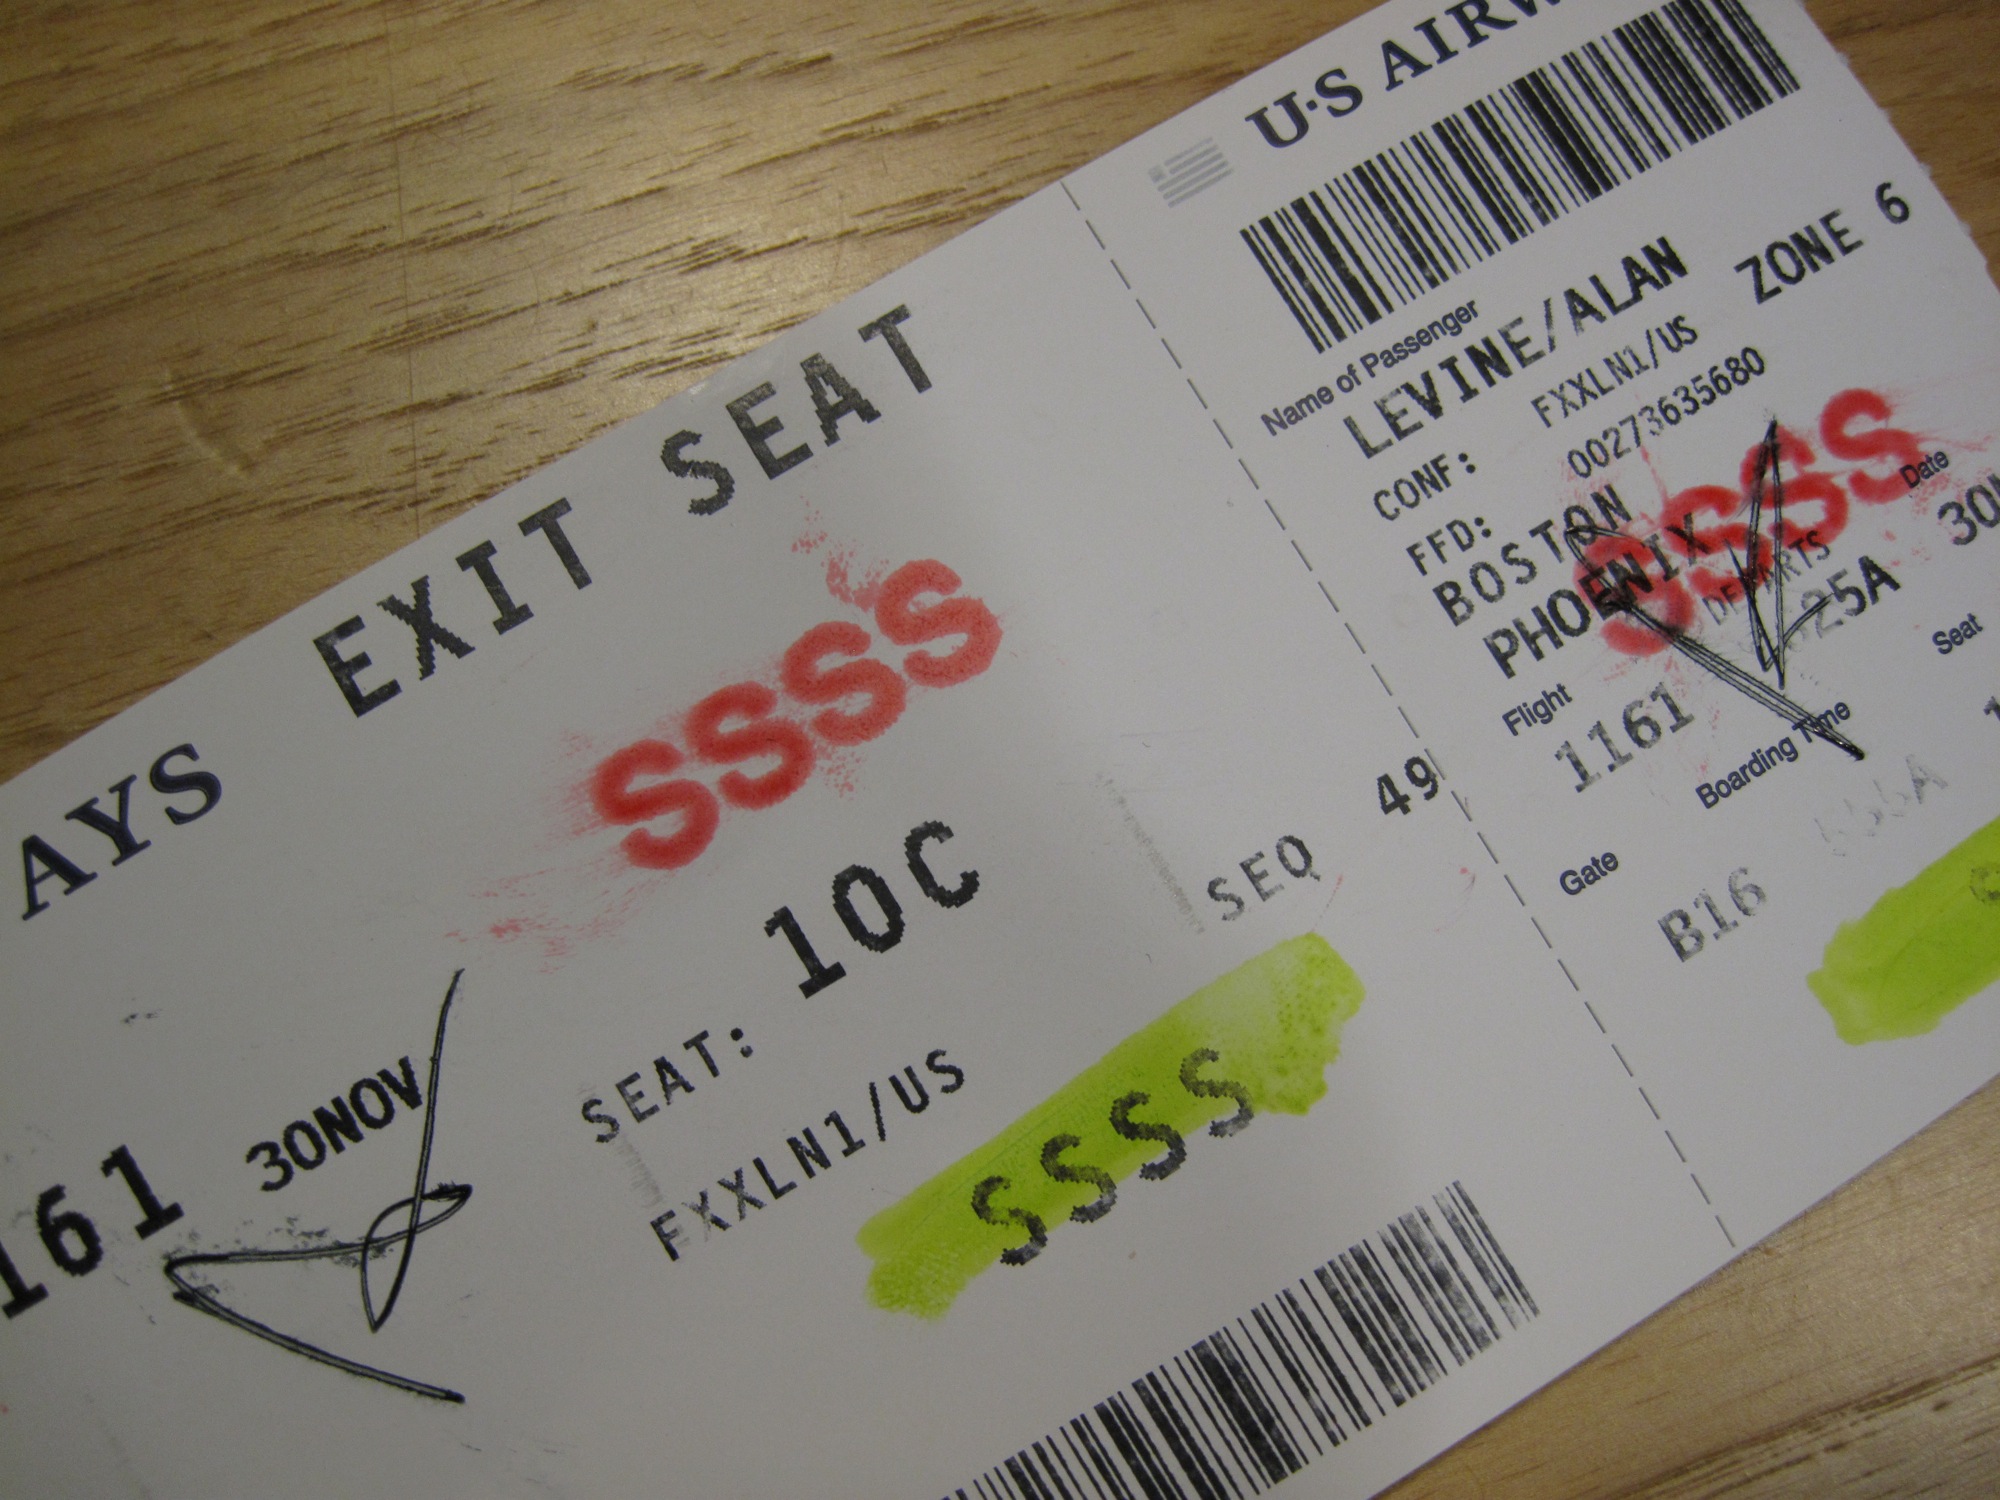
receipt, label, brand, art, design, document, ticket